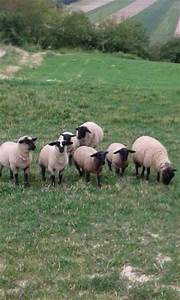
Label: sheep